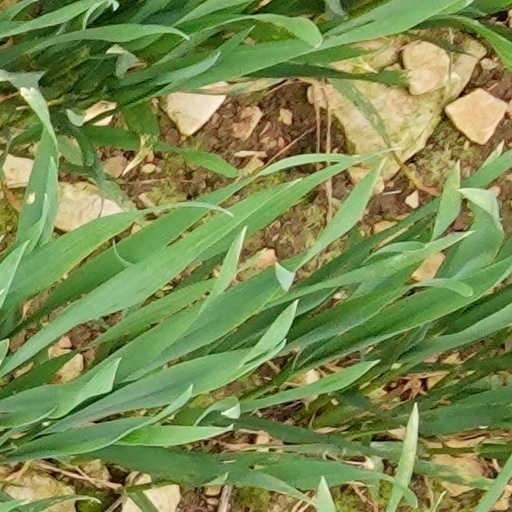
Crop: wheat